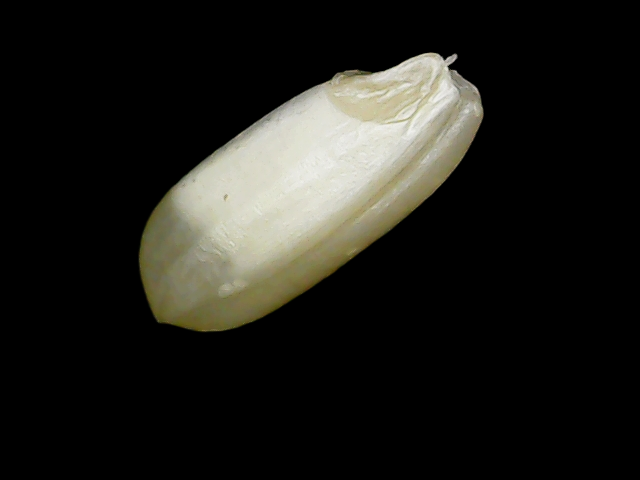
Rice variety: Binadhan10